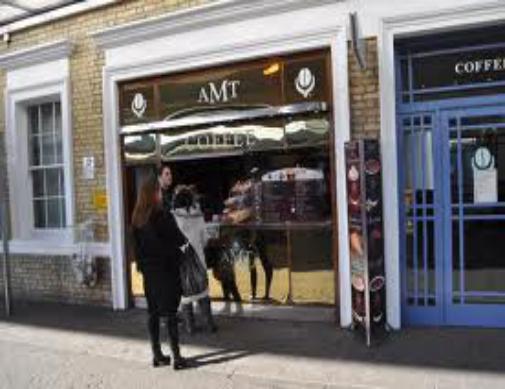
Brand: AMT Coffee
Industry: Food